Rosa Bonheur

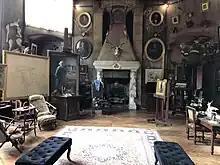
Rosa Bonheur Studio and museum. Thomery France

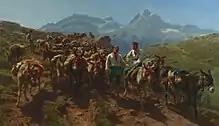
"Spanish muleteers crossing the Pyrenees", 1875

The first biography of Bonheur was published during her lifetime: a pamphlet written by Eugène de Mirecourt, "Les Contemporains: Rosa Bonheur," which appeared just after her Salon success with "The Horse Fair" in 1856. Bonheur later corrected and annotated this document.